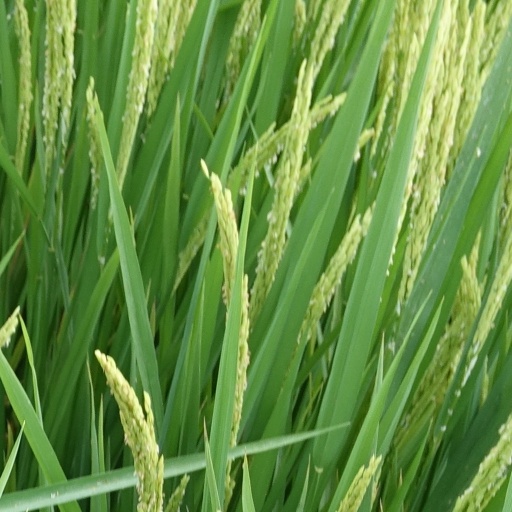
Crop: rice